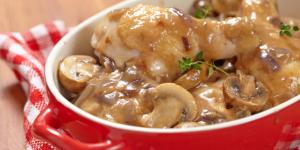
pollo con champinones